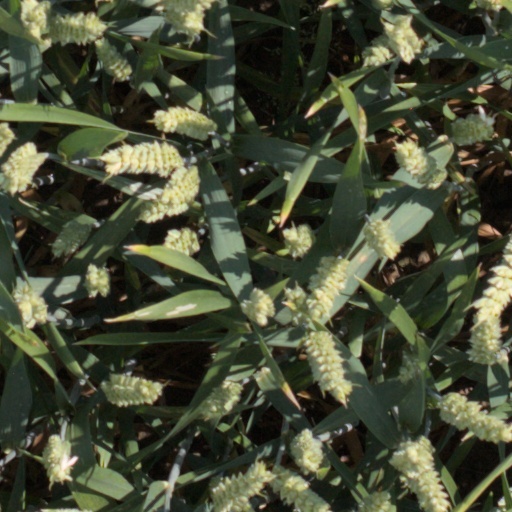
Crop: wheat